Arabic

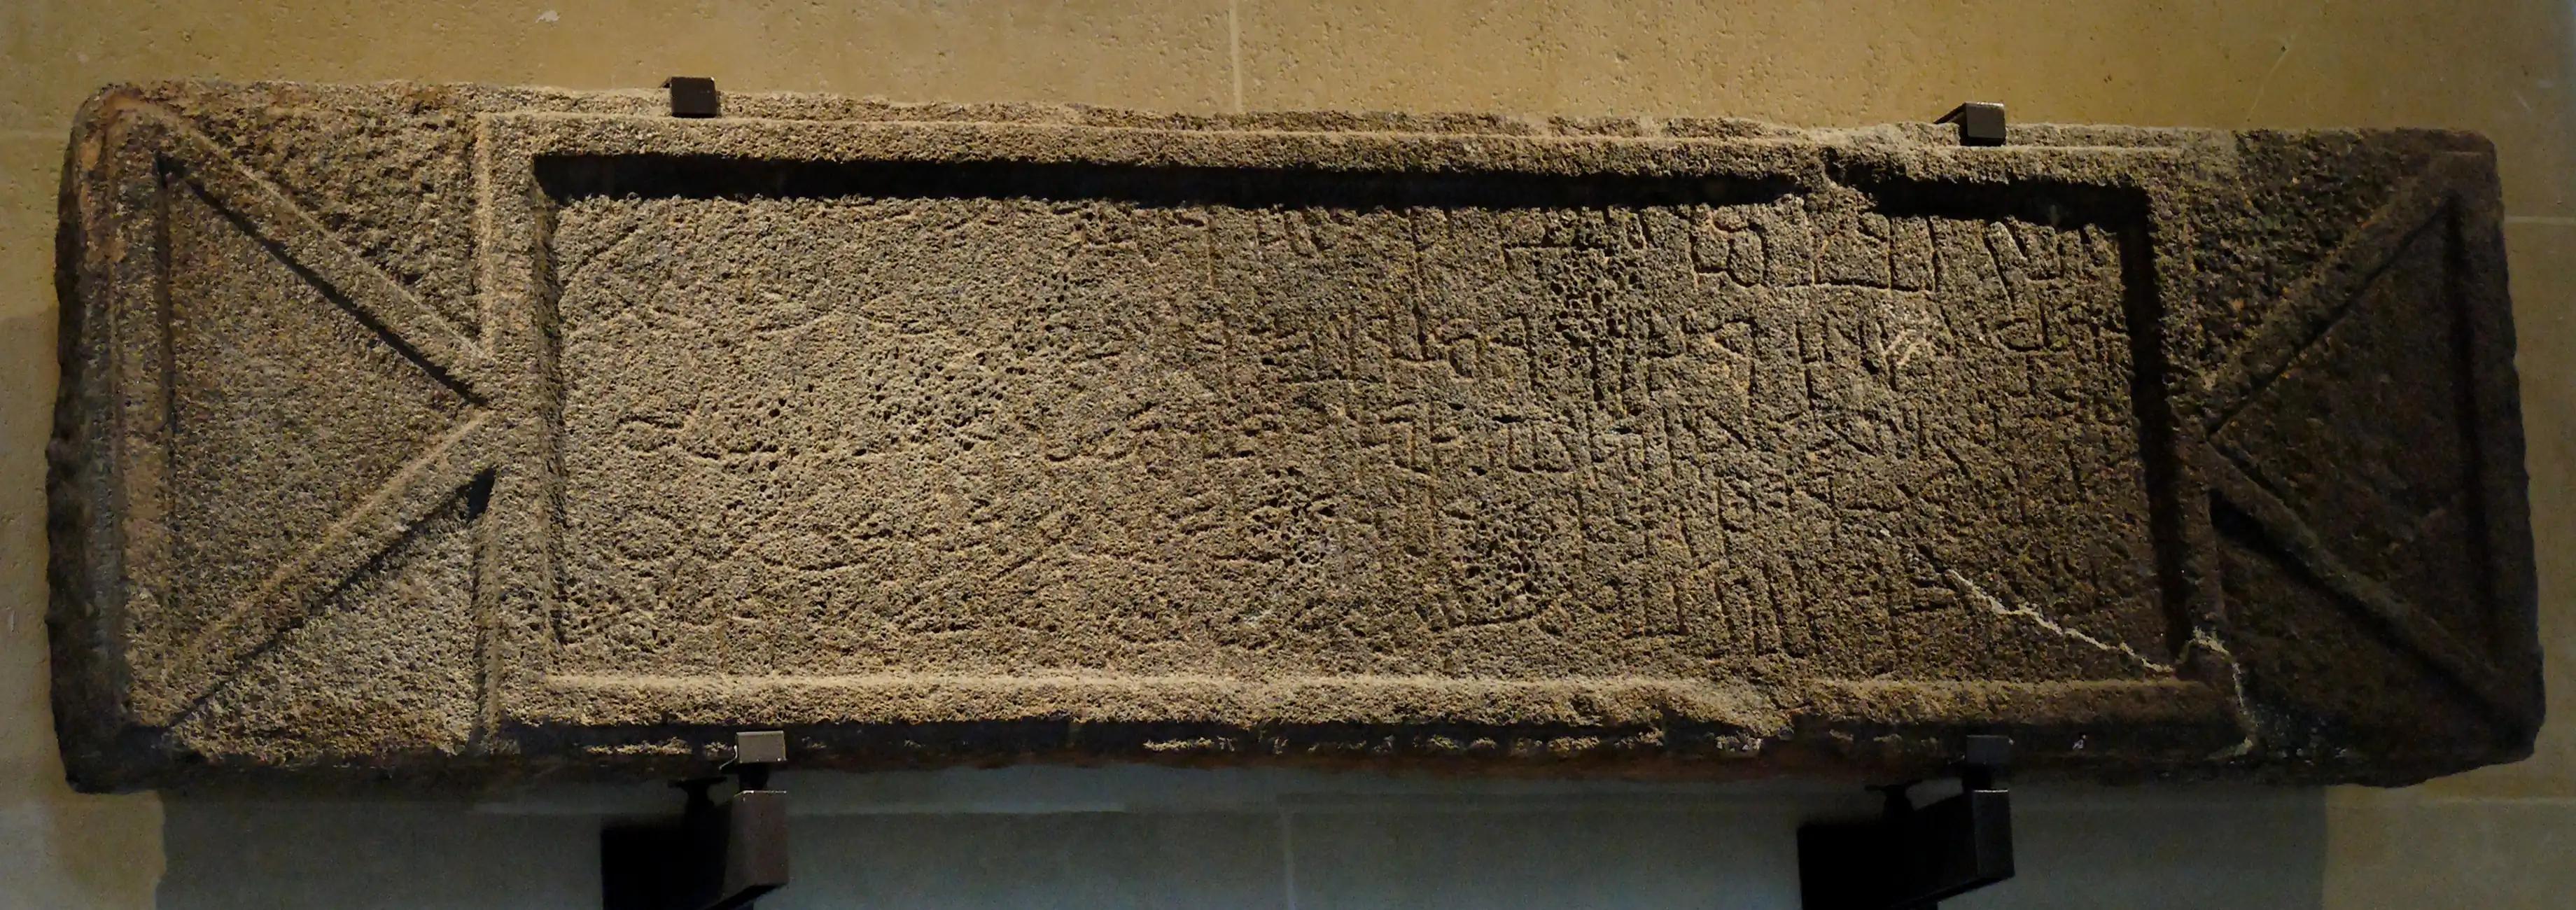
The Namara inscription, a sample of Nabataean script, considered a direct precursor of Arabic script

Classical Arabic is the language found in the Quran, used from the period of Pre-Islamic Arabia to that of the Abbasid Caliphate. Classical Arabic is prescriptive, according to the syntactic and grammatical norms laid down by classical grammarians (such as Sibawayh) and the vocabulary defined in classical dictionaries (such as the "Lisān al-ʻArab").